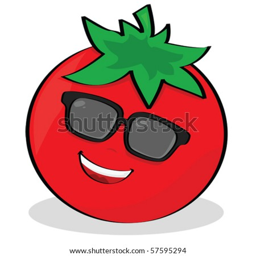
cartoon illustration of a cool tomato wearing sunglasses